Mungalalu Truscott Airbase

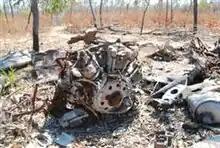
Remnants of Liberator A72-160 as seen at Truscott in 2007

On 16 November 1944, two Spitfires from No. 549 Squadron RAF collided while changing formation in preparation for landing at the base. Warrant Officer Bushell, pilot of Spitfire A58-364, managed to parachute to safety; but W/O Posse, pilot of A58-300 died in the crash. Remnants of both aircraft still exist near the present airstrip.